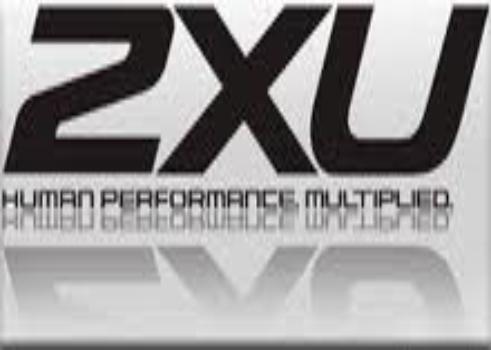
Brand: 2XU
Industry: Sports